Have a Little Faith (book)

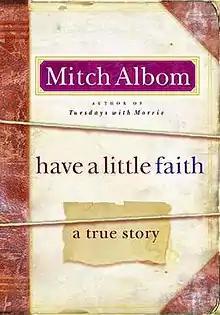
Book design based on Lewis's old and worn prayerbook, held together by rubber bands

Have a Little Faith is a 2009 non-fiction book by Mitch Albom, author of previous works that include "Tuesdays with Morrie" and "The Five People You Meet in Heaven". It is based on two separate sets of conversations that took place between the author and members of the clergy: a rabbi in a relatively affluent section of New Jersey, and a Protestant minister in a very poor section of Detroit, Michigan.